Basilica and Convent of San Pedro, Lima

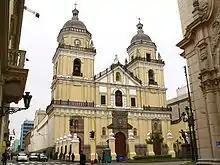
The church in 2007

The Basilica and Convent of Saint Peter, formerly known as Basilica of Saint Paul after the school of the same name, is a Catholic church located in the historic centre of Lima, Peru.